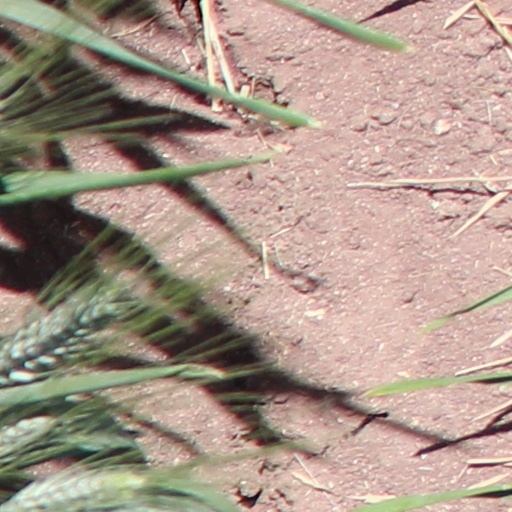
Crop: wheat